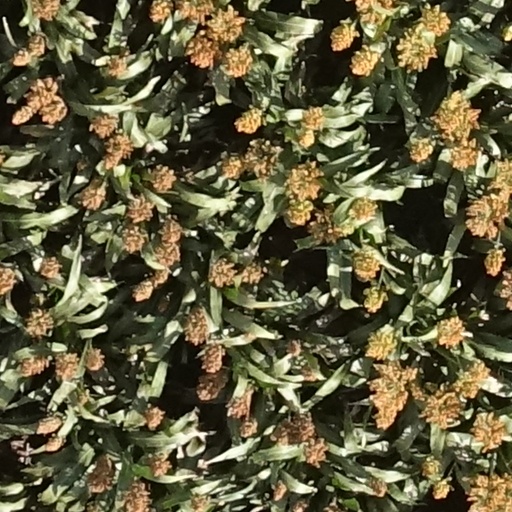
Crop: sorghum